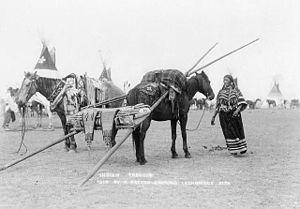
L'histoire des routes couvre une période qui commence avec la sédentarisation de l'homme, il y a 10 000 ans, jusqu'à l'Époque contemporaine. Cet article est une synthèse, qui retrace l'évolution des routes et du transport routier dans son ensemble, des premiers sentiers de l'Âge de pierre à l'autoroute moderne, en passant par les voies romaines et les chemins de Saint-Jacques.
La Confédération des Pieds-Noirs, également connue sous le nom anglais de Blackfoot Confederacy, comprend trois tribus nord-amérindiennes des Grandes Plaines de l'Alberta au Canada et du Montana aux États-Unis : les Siksikas, les Pikunis et les Gens-du-Sang. Dans leur propre langue, le pied-noir, ils se nomment Niitsítapi. Ces trois nations partagent depuis plusieurs siècles de nombreuses caractéristiques linguistiques, socio-culturelles et économiques. Ils sont traditionnellement des chasseurs de bison, comme les autres Indiens des Plaines, et ils ont longtemps été considérés comme de redoutables guerriers. Ensemble, ils forment une confédération politique, parfois étendue aux tribus des Tsuu T'ina et des Atsinas. Depuis le XIXᵉ siècle, ils vivent principalement dans quatre réserves, trois au Canada et une aux États-Unis. En 2013, leur population totale était de plus de 49 500 individus.
Cœur de tonnerre est un film policier américain réalisé par Michael Apted, sorti en 1992. Son scénario est écrit dans le style des romans policiers ethnologiques de Tony Hillerman, lui-même inspiré par l'écrivain australien Arthur Upfield.